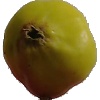
Label: Apple Red Yellow 2